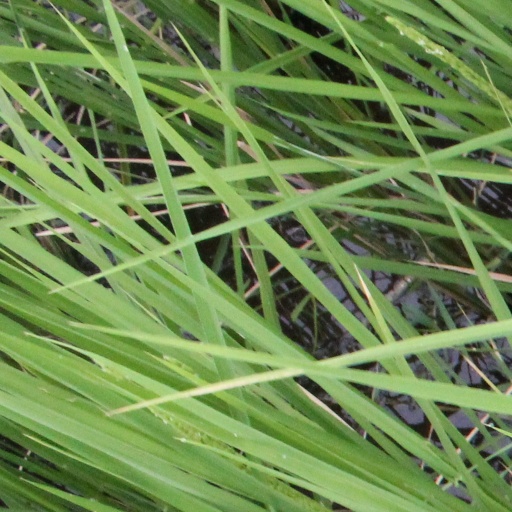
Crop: rice